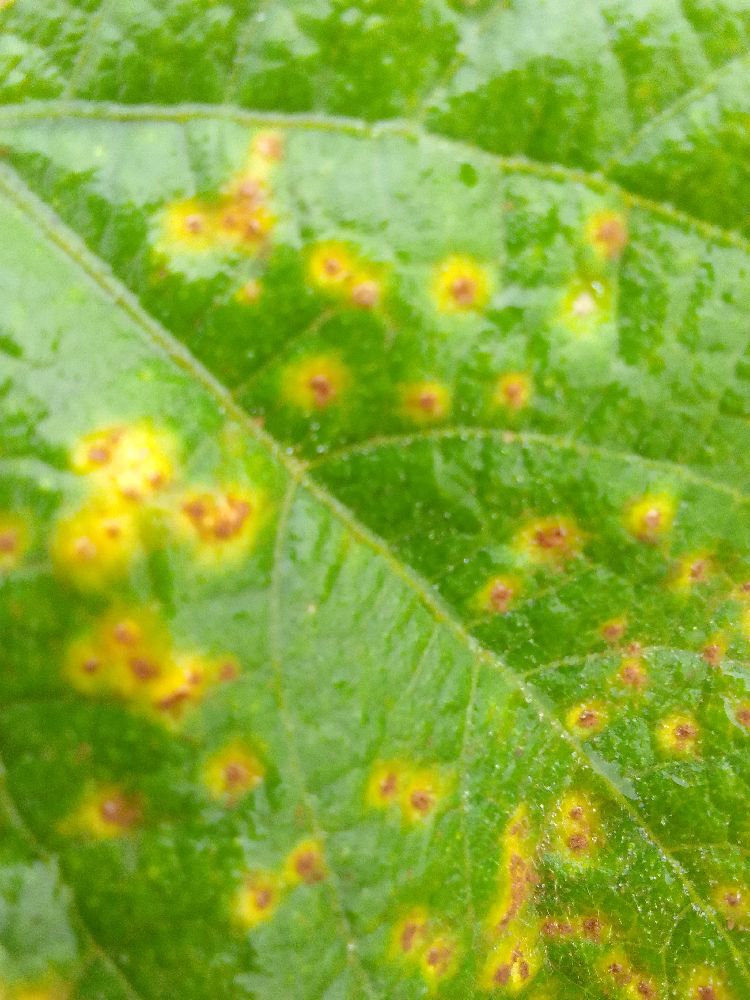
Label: rust